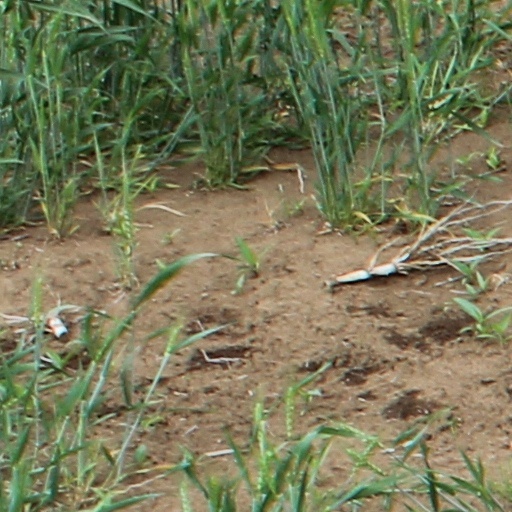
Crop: wheat